Old Rochester Regional High School

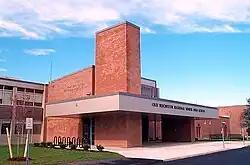
ORRHS's Main Entrance in 2011

Old Rochester Regional High School (ORR) serves the towns of Marion, Mattapoisett, and Rochester. It also includes the neighboring town of Wareham. The school was originally built in 1961 and underwent a major renovation beginning in 2001. This project added richard and combined the high school with the adjacent Old Rochester Regional Junior High School. The student population is approximately 700 students. Although the school is named "Old Rochester", it is not located in the current town of Rochester. Instead, it was built in Mattapoisett. The name Old Rochester refers to the original town of Rochester which included all three towns served by ORRHS.